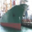
Label: ship